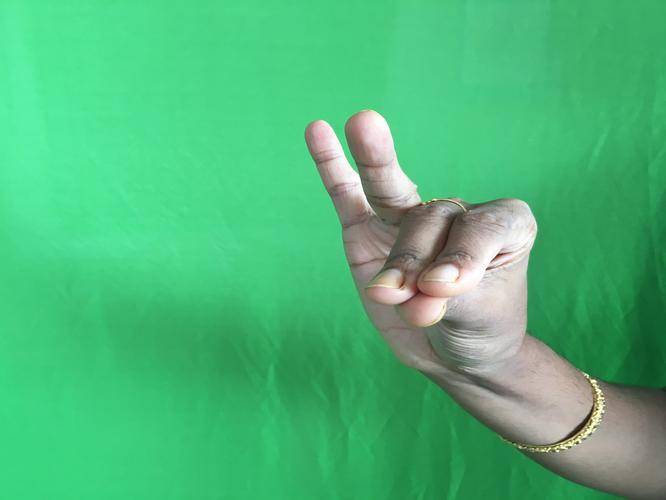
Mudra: Katakamukha_1
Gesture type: single_hand